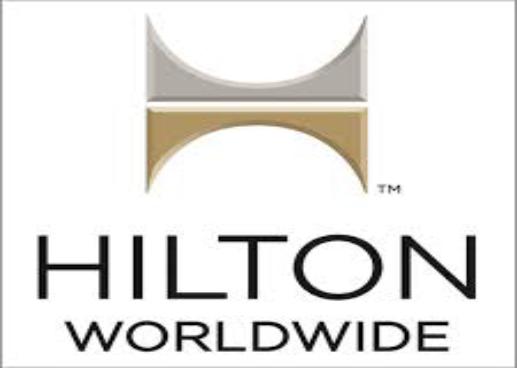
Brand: Hilton Worldwide-3
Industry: Others